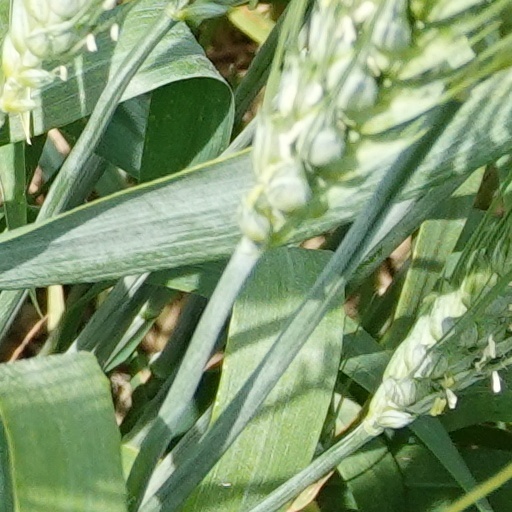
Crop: wheat